Solomon's Key

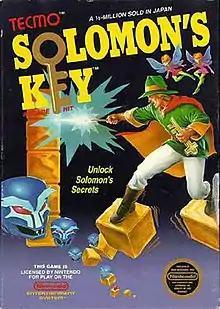
NES cover art

is a 1986 puzzle video game developed and published by Tecmo for arcades. It was ported to multiple systems including the Nintendo Entertainment System and Commodore 64. The PC Engine version was known as Zipang and the Game Boy version as Solomon's Club. A prequel, "Solomon's Key 2", was released in 1992 for the NES. The NES version of the game was also released in emulated form on Virtual Console for the Wii in 2006, Nintendo 3DS and Wii U in 2013 and later to the Nintendo Classics service in 2018.